P

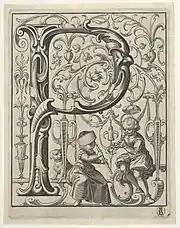
Late Renaissance or early Baroque design of a P, from 1627

A common digraph in English is , which represents the sound , and can be used to transliterate "phi" in loanwords from Greek. In German, the digraph is common, representing a labial affricate .